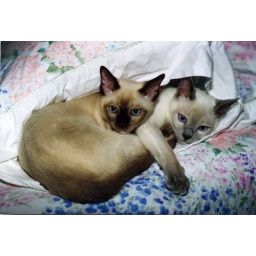
The boys went straight to the bed room and took refuge in the safety of my pillowcase.